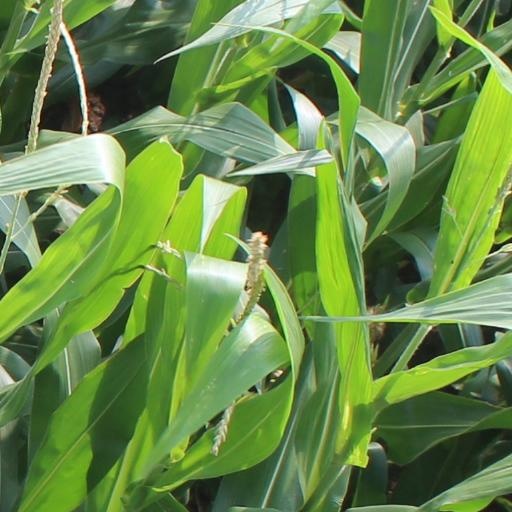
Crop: maize; corn